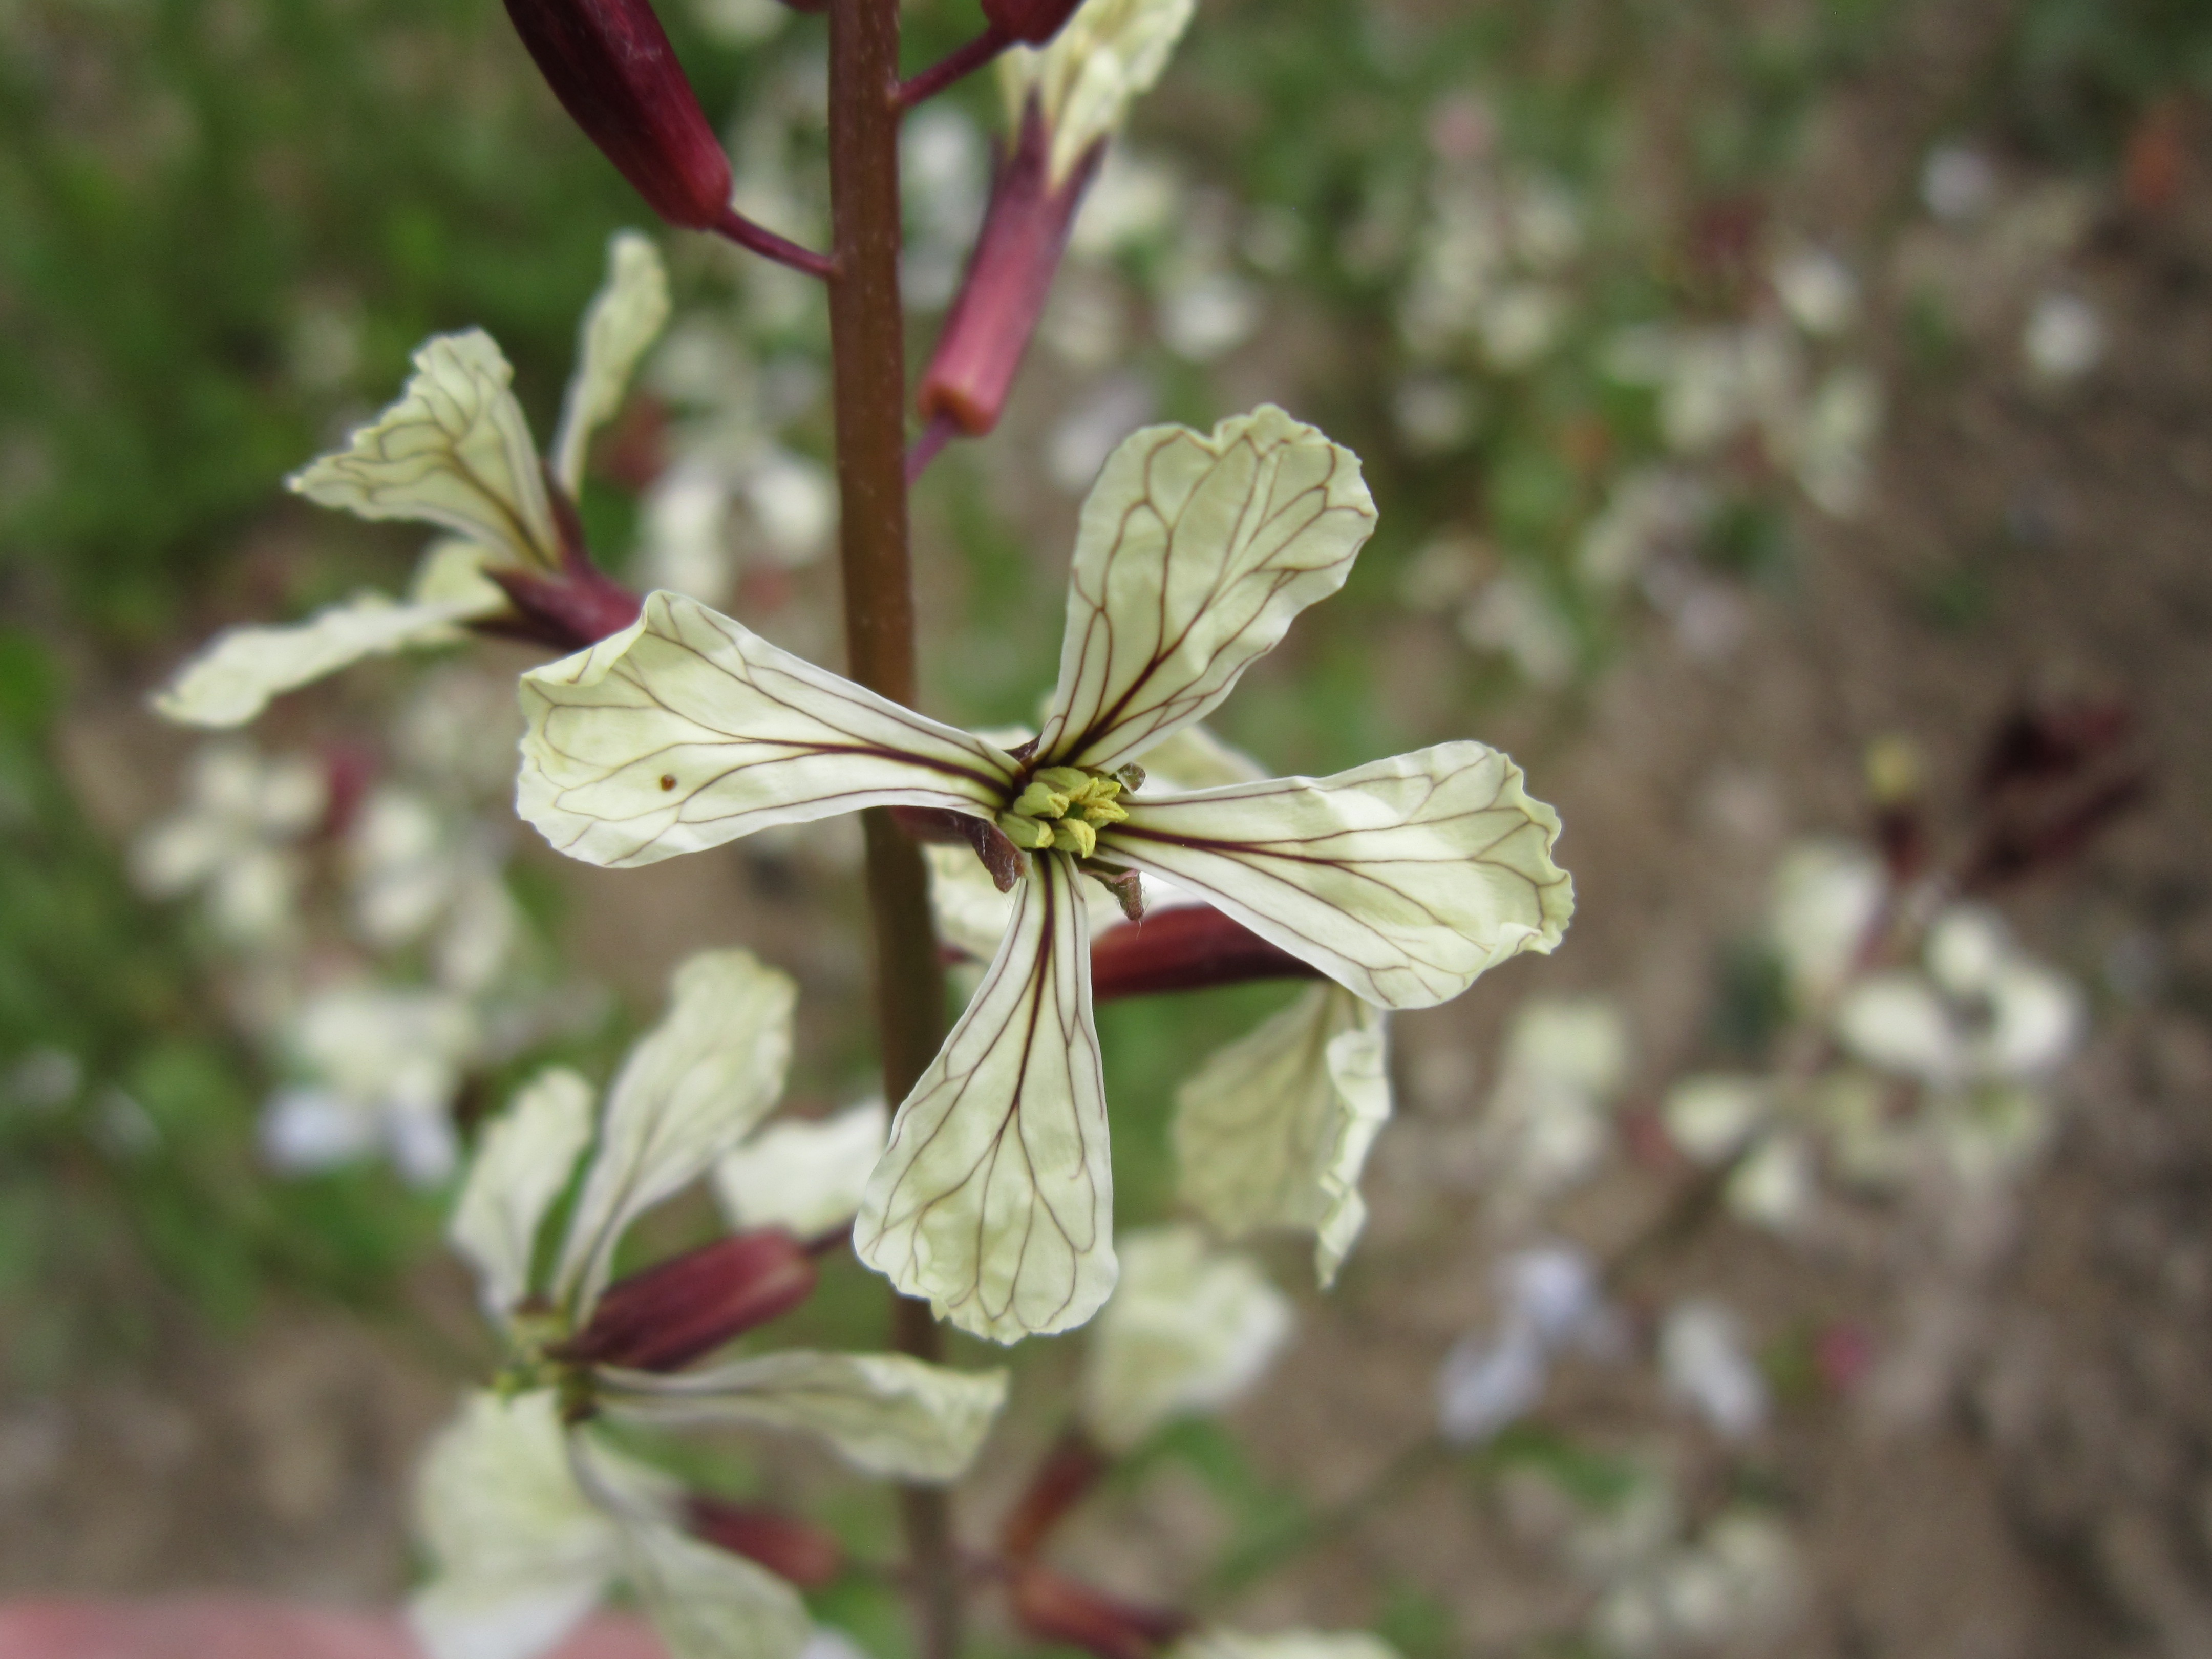
blossom, plant, white, leaf, flower, bloom, salad, spring, produce, botany, garden, close, flora, rocket, wildflower, shrub, white blossom, flowering plant, arugula, rocket flower, land plant